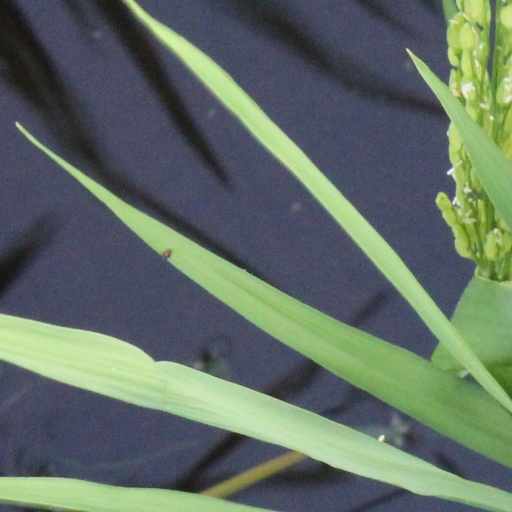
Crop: rice